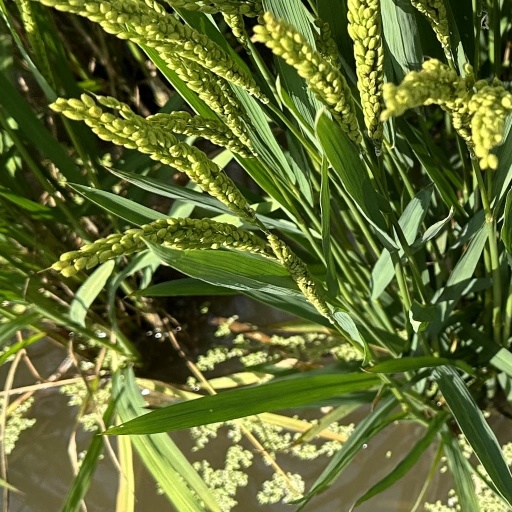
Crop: rice